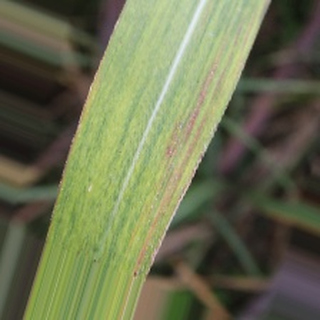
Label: sugarcane_bacterial_blight